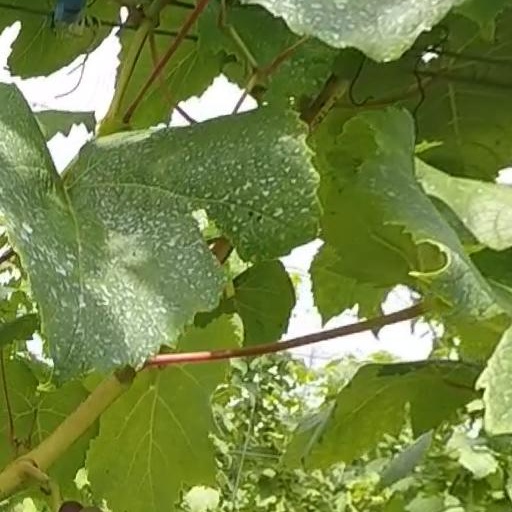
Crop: grape